Winnebago Mental Health Institute

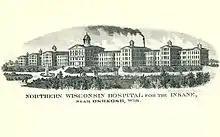
A drawing of the original structure from the 1885 "Wisconsin Blue Book"

Construction first began for the institute in 1871. It opened in 1873 as the Northern State Hospital for the Insane, with the first patient admitted on April 21, 1873. The original building (now gone) was completed on November 11, 1875, with a capacity of 500 beds. Capacity was said to be 650, by 1891. The name was later changed to Winnebago State Hospital c.1930s then to Winnebago Mental Health Institute c.1970s.